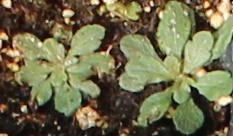
Label: Horseweed